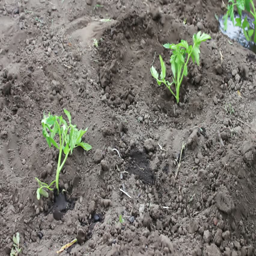
a woman is planting young tomato plants in the garden , watering them and digging in the earth